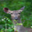
Label: deer